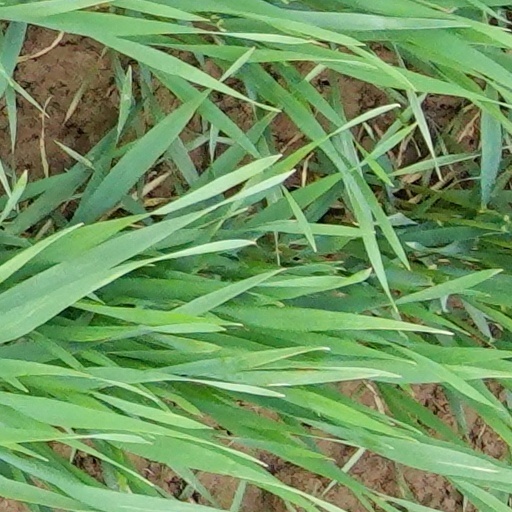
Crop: wheat